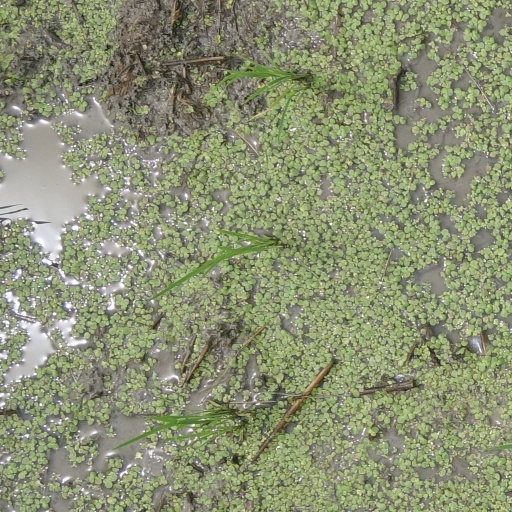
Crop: rice